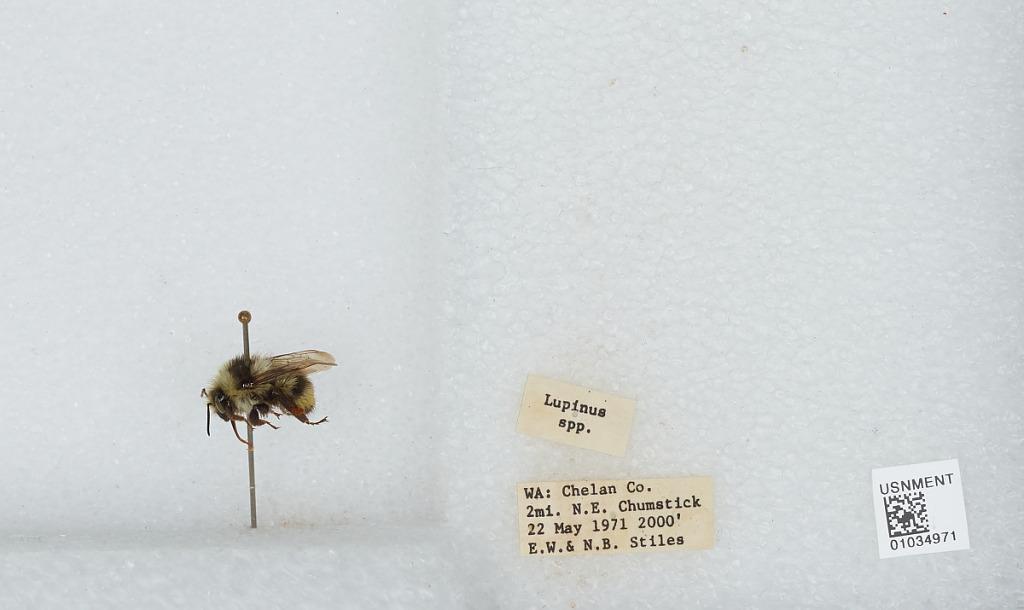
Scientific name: Bombus (Pyrobombus) vandykei (Frison)
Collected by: E. Stiles & N. Stiles
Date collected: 1971-5-22
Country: United States
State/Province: Washington
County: Chelan
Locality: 2 miles northeast of Chumstick
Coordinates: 47.7147, -120.636